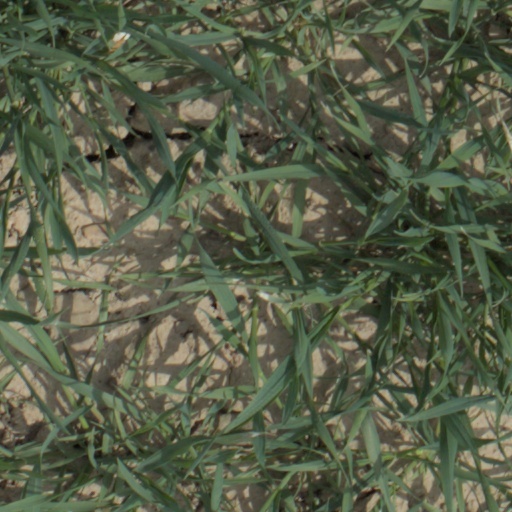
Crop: wheat